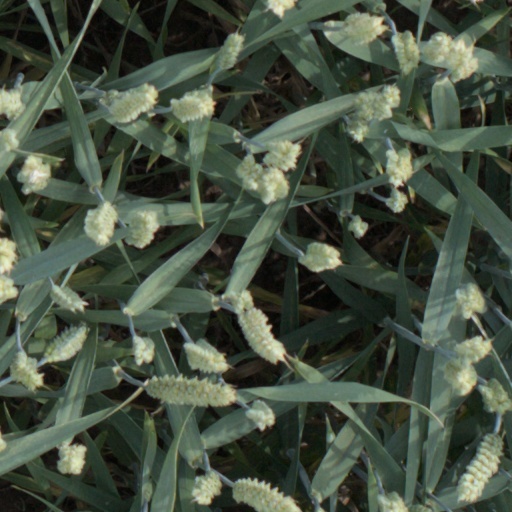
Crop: wheat